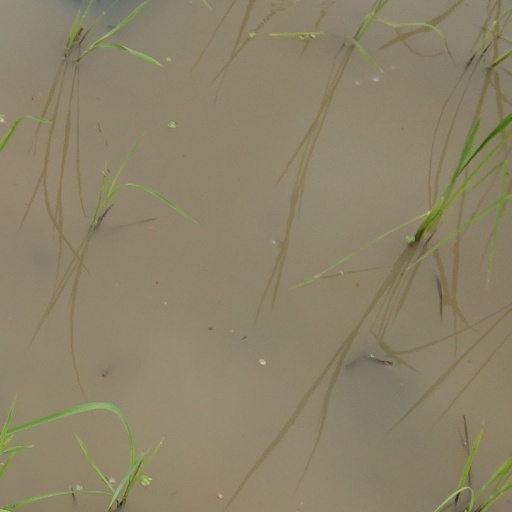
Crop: rice